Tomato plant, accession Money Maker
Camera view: tilt-top (135 deg); turntable rotation: 240 degrees
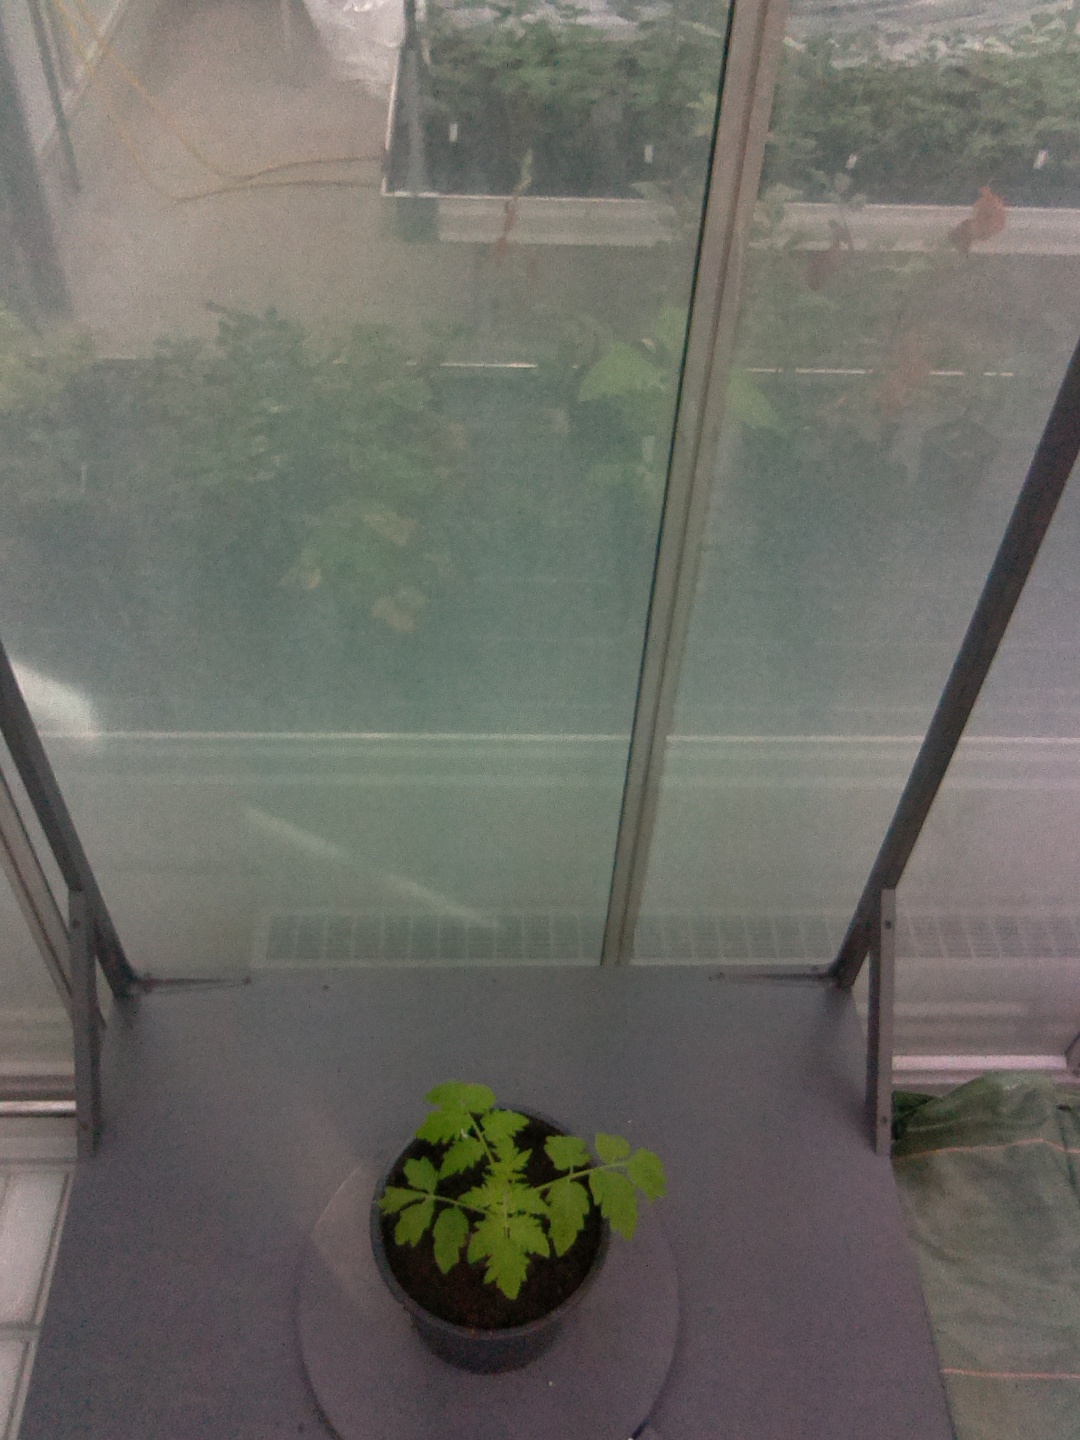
BBCH growth stage 13: 6 of true leaves visible